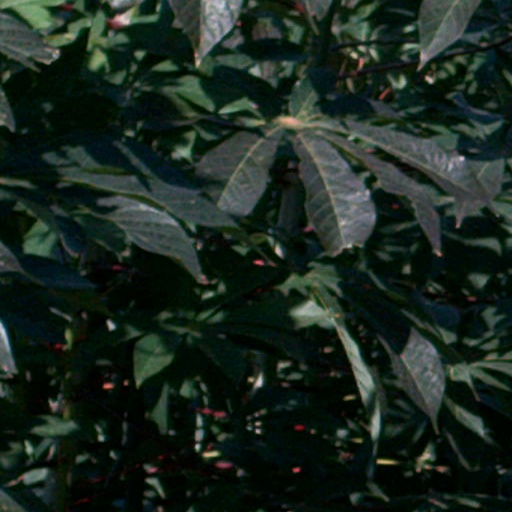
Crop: cassava